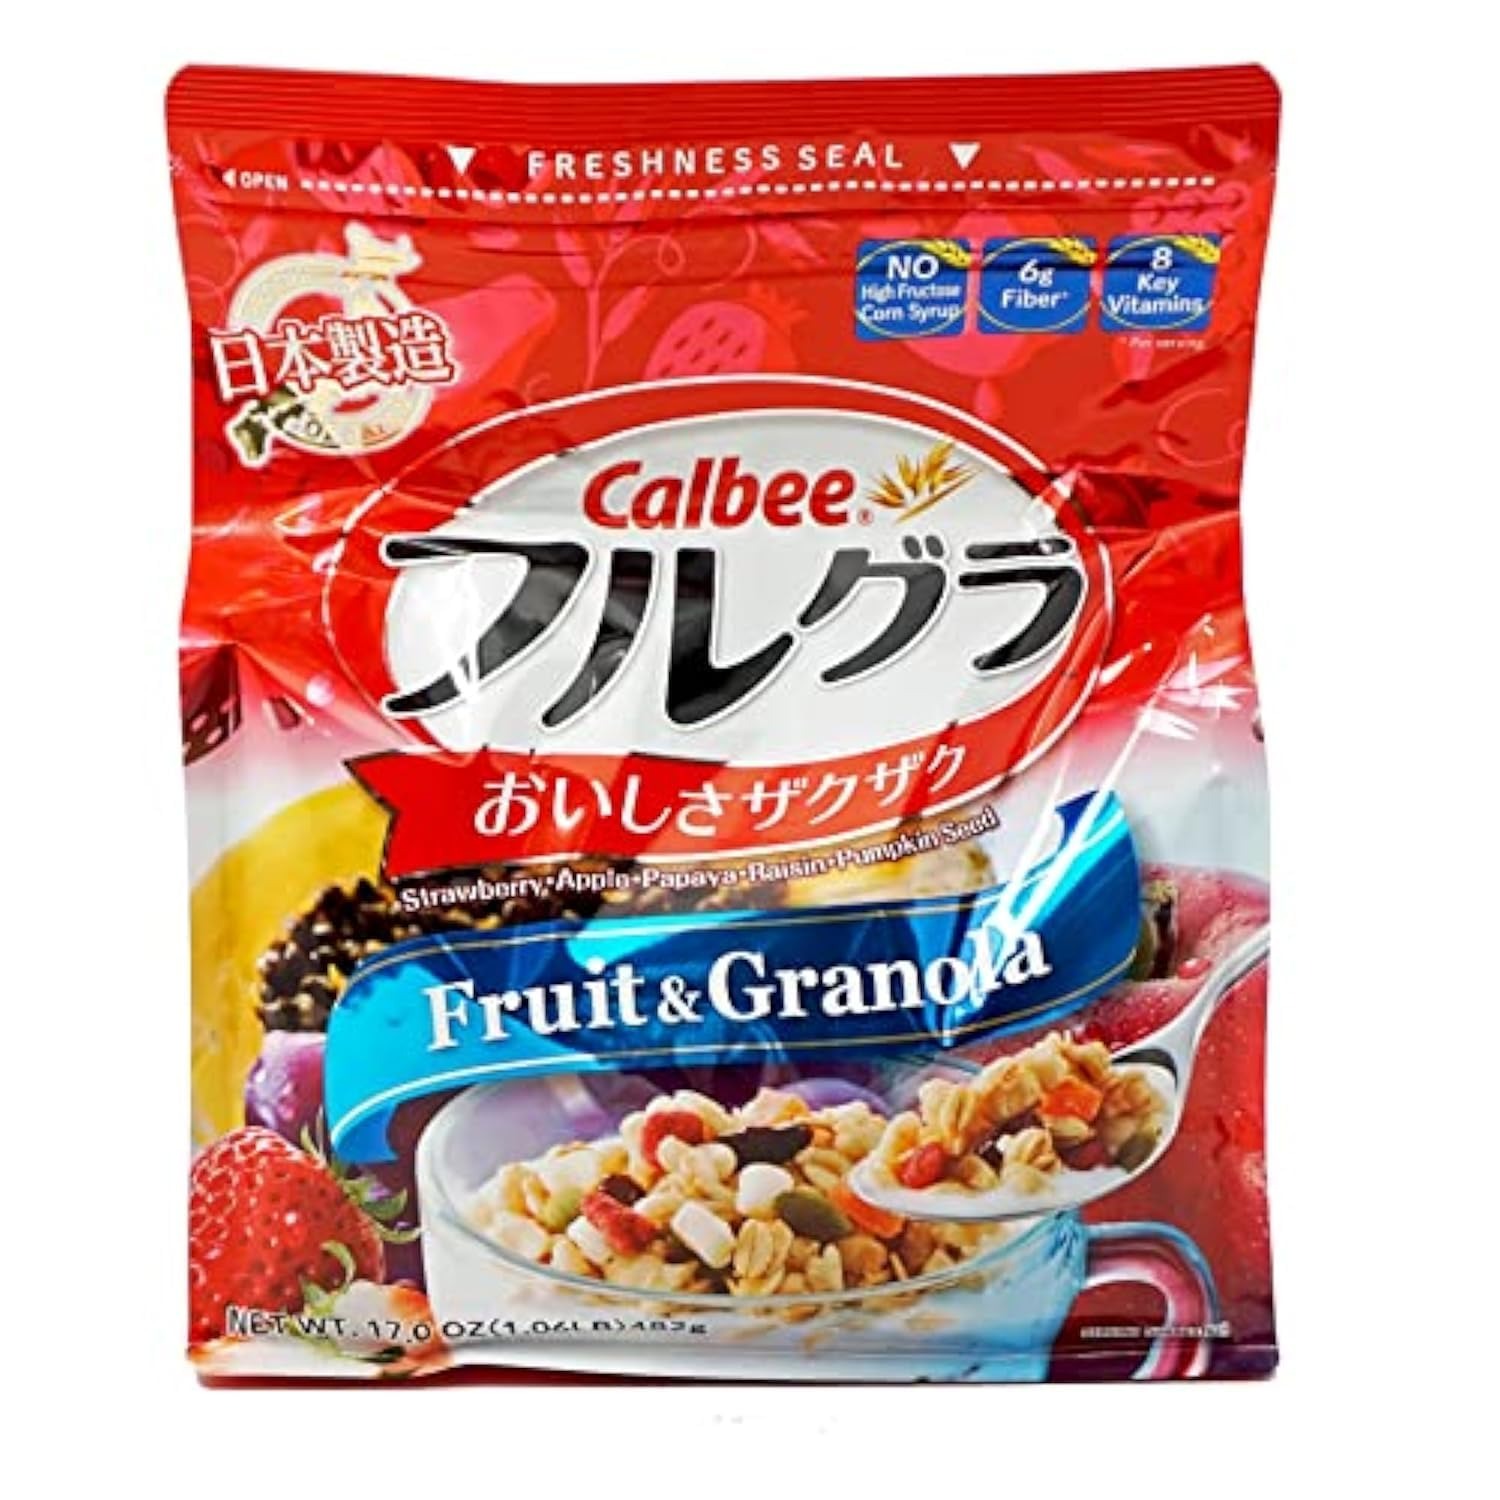
Item Name: Calbee Frugra original, 17 Ounce
Bullet Point 1: Product of Japan
Bullet Point 2: Contains eight types of vitamins
Bullet Point 3: Full of fiber and iron
Bullet Point 4: A mix of oats, brown rice and other grains
Bullet Point 5: Allergen information: tree_nuts
Value: 17.0
Unit: Fl Oz

Price: 7.19